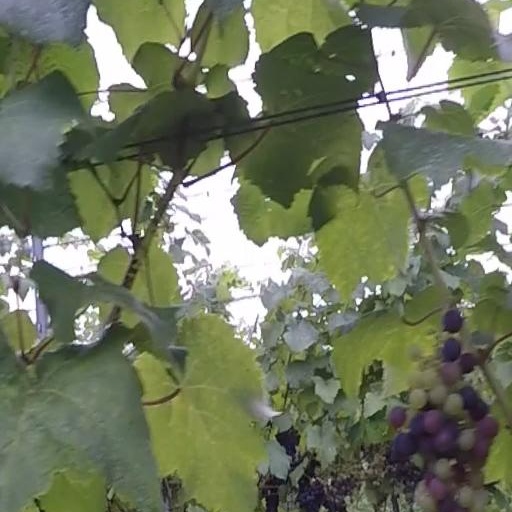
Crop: grape